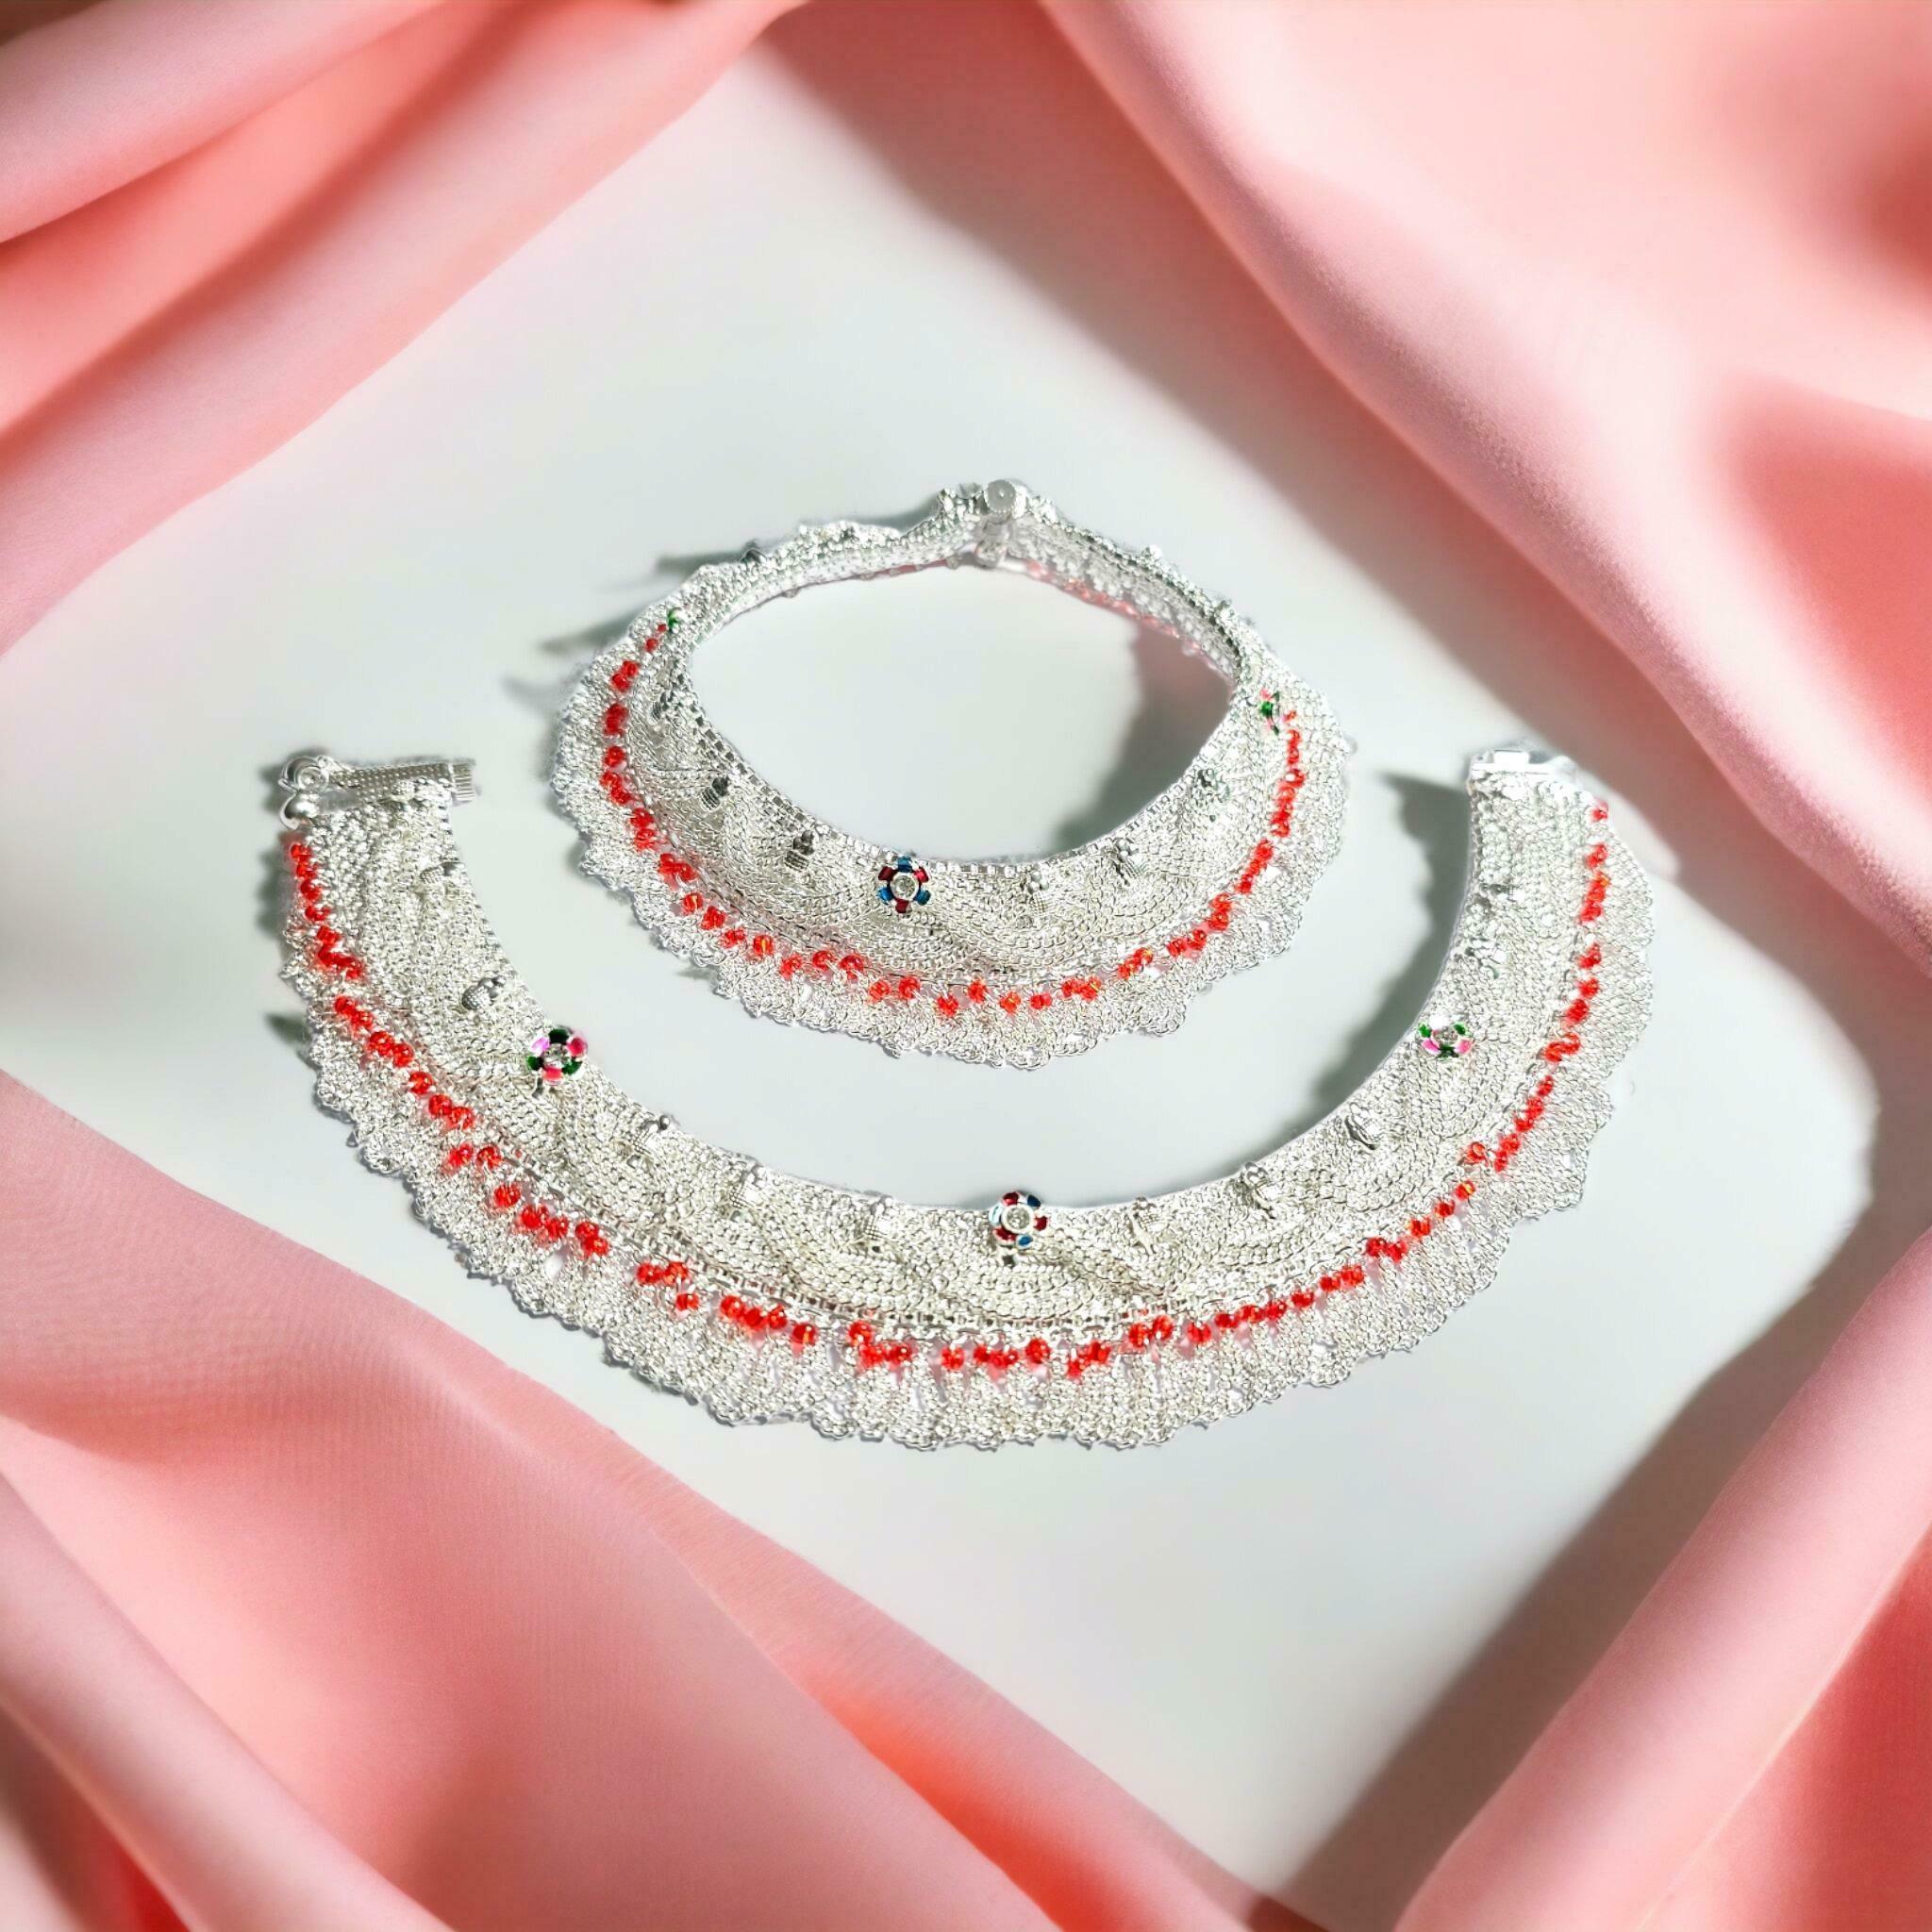
BR Ornaments A178 Alloy Anklet (Pack of 2)
Type: Anklet
Brand: BR Ornaments
Price: Rs. 749
 This silver anklet looks good with all indian outfitsor traditional outfits suitable girls and women of all ages. grab this pair of anklets, you will feel stylish ankle and shining silver anklet will make beautiful, you must buy the sns traders anklets you will never go wrong with the latest design, fancy anklets in silver jewellery.